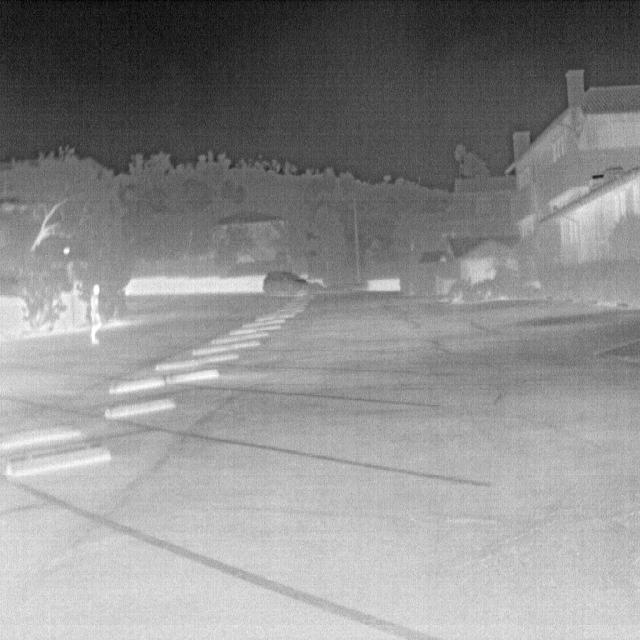
Detected objects:
label: person